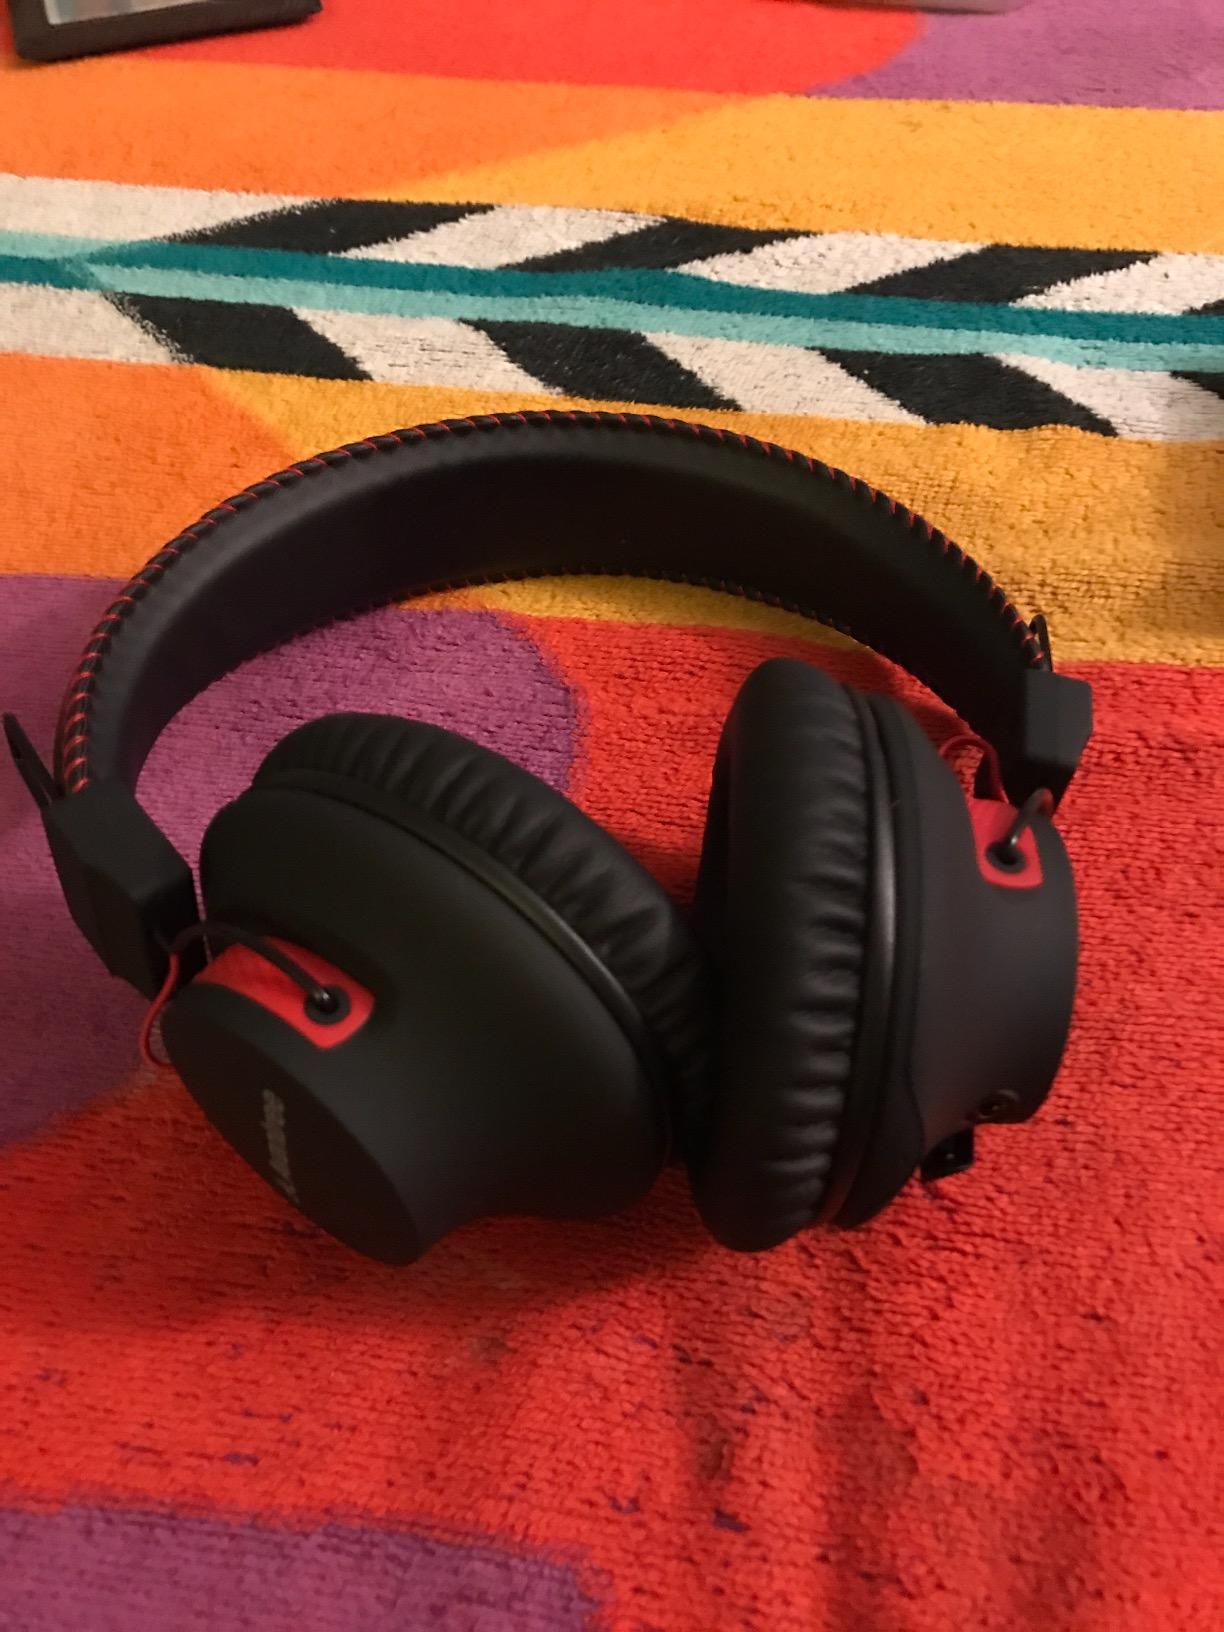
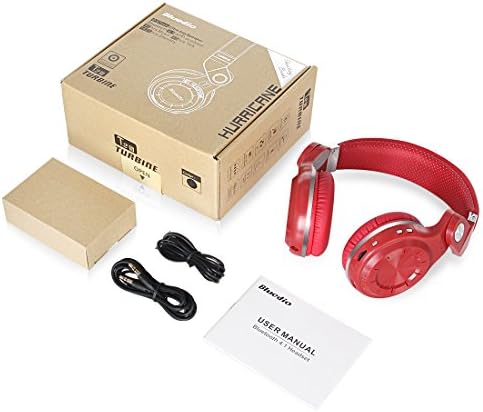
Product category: headphones
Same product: no